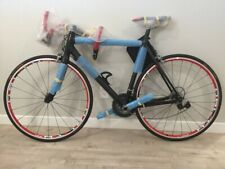
Vehicle type: Bikes